Vanxim

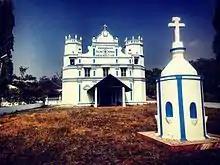
Church of Santo Cristo

There is also a church in the area known as the Church of Santo Cristo, built in 1879 AD. During the months of April and May the feasts of the Miraculous Chapel and Santo Cristo are celebrated.